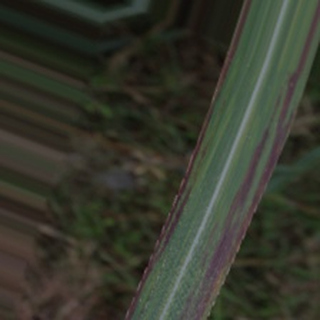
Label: sugarcane_bacterial_blight